705 Naval Air Squadron

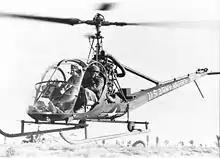

The squadron gradually became responsible for the basic flying training of Royal Naval helicopter pilots and was re-equipped during the 1950s with the Westland Dragonfly, the Hiller HT1 and the Sikorsky S55. The squadron moved to RNAS Culdrose in 1957 where the later marks of Hiller and Whirlwind were introduced. These types were replaced in 1974 by the Westland Gazelle HT.2. Between 1975 and 1992 the instructors of the squadron performed as the 'Sharks' helicopter display team at up to 20 air displays every year both in the UK and abroad.